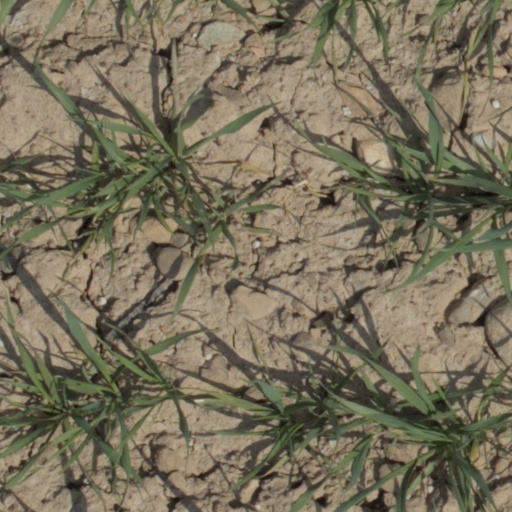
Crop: wheat